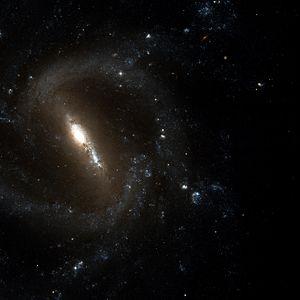
NGC 1073 est une galaxie spirale barrée située dans la constellation de la Baleine à environ 55 millions d'années-lumière de la Voie lactée. Elle a été découverte par l'astronome germano-britannique William Herschel en 1785.